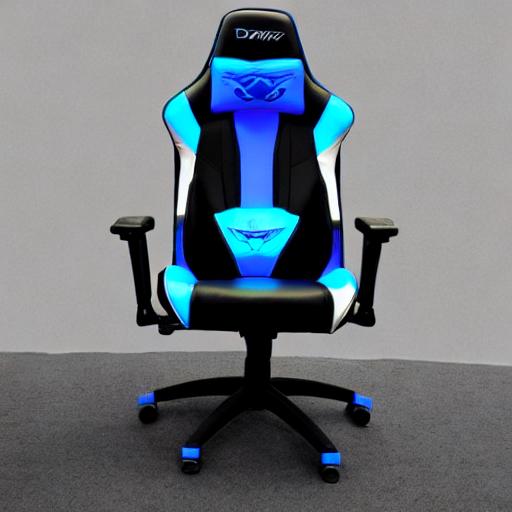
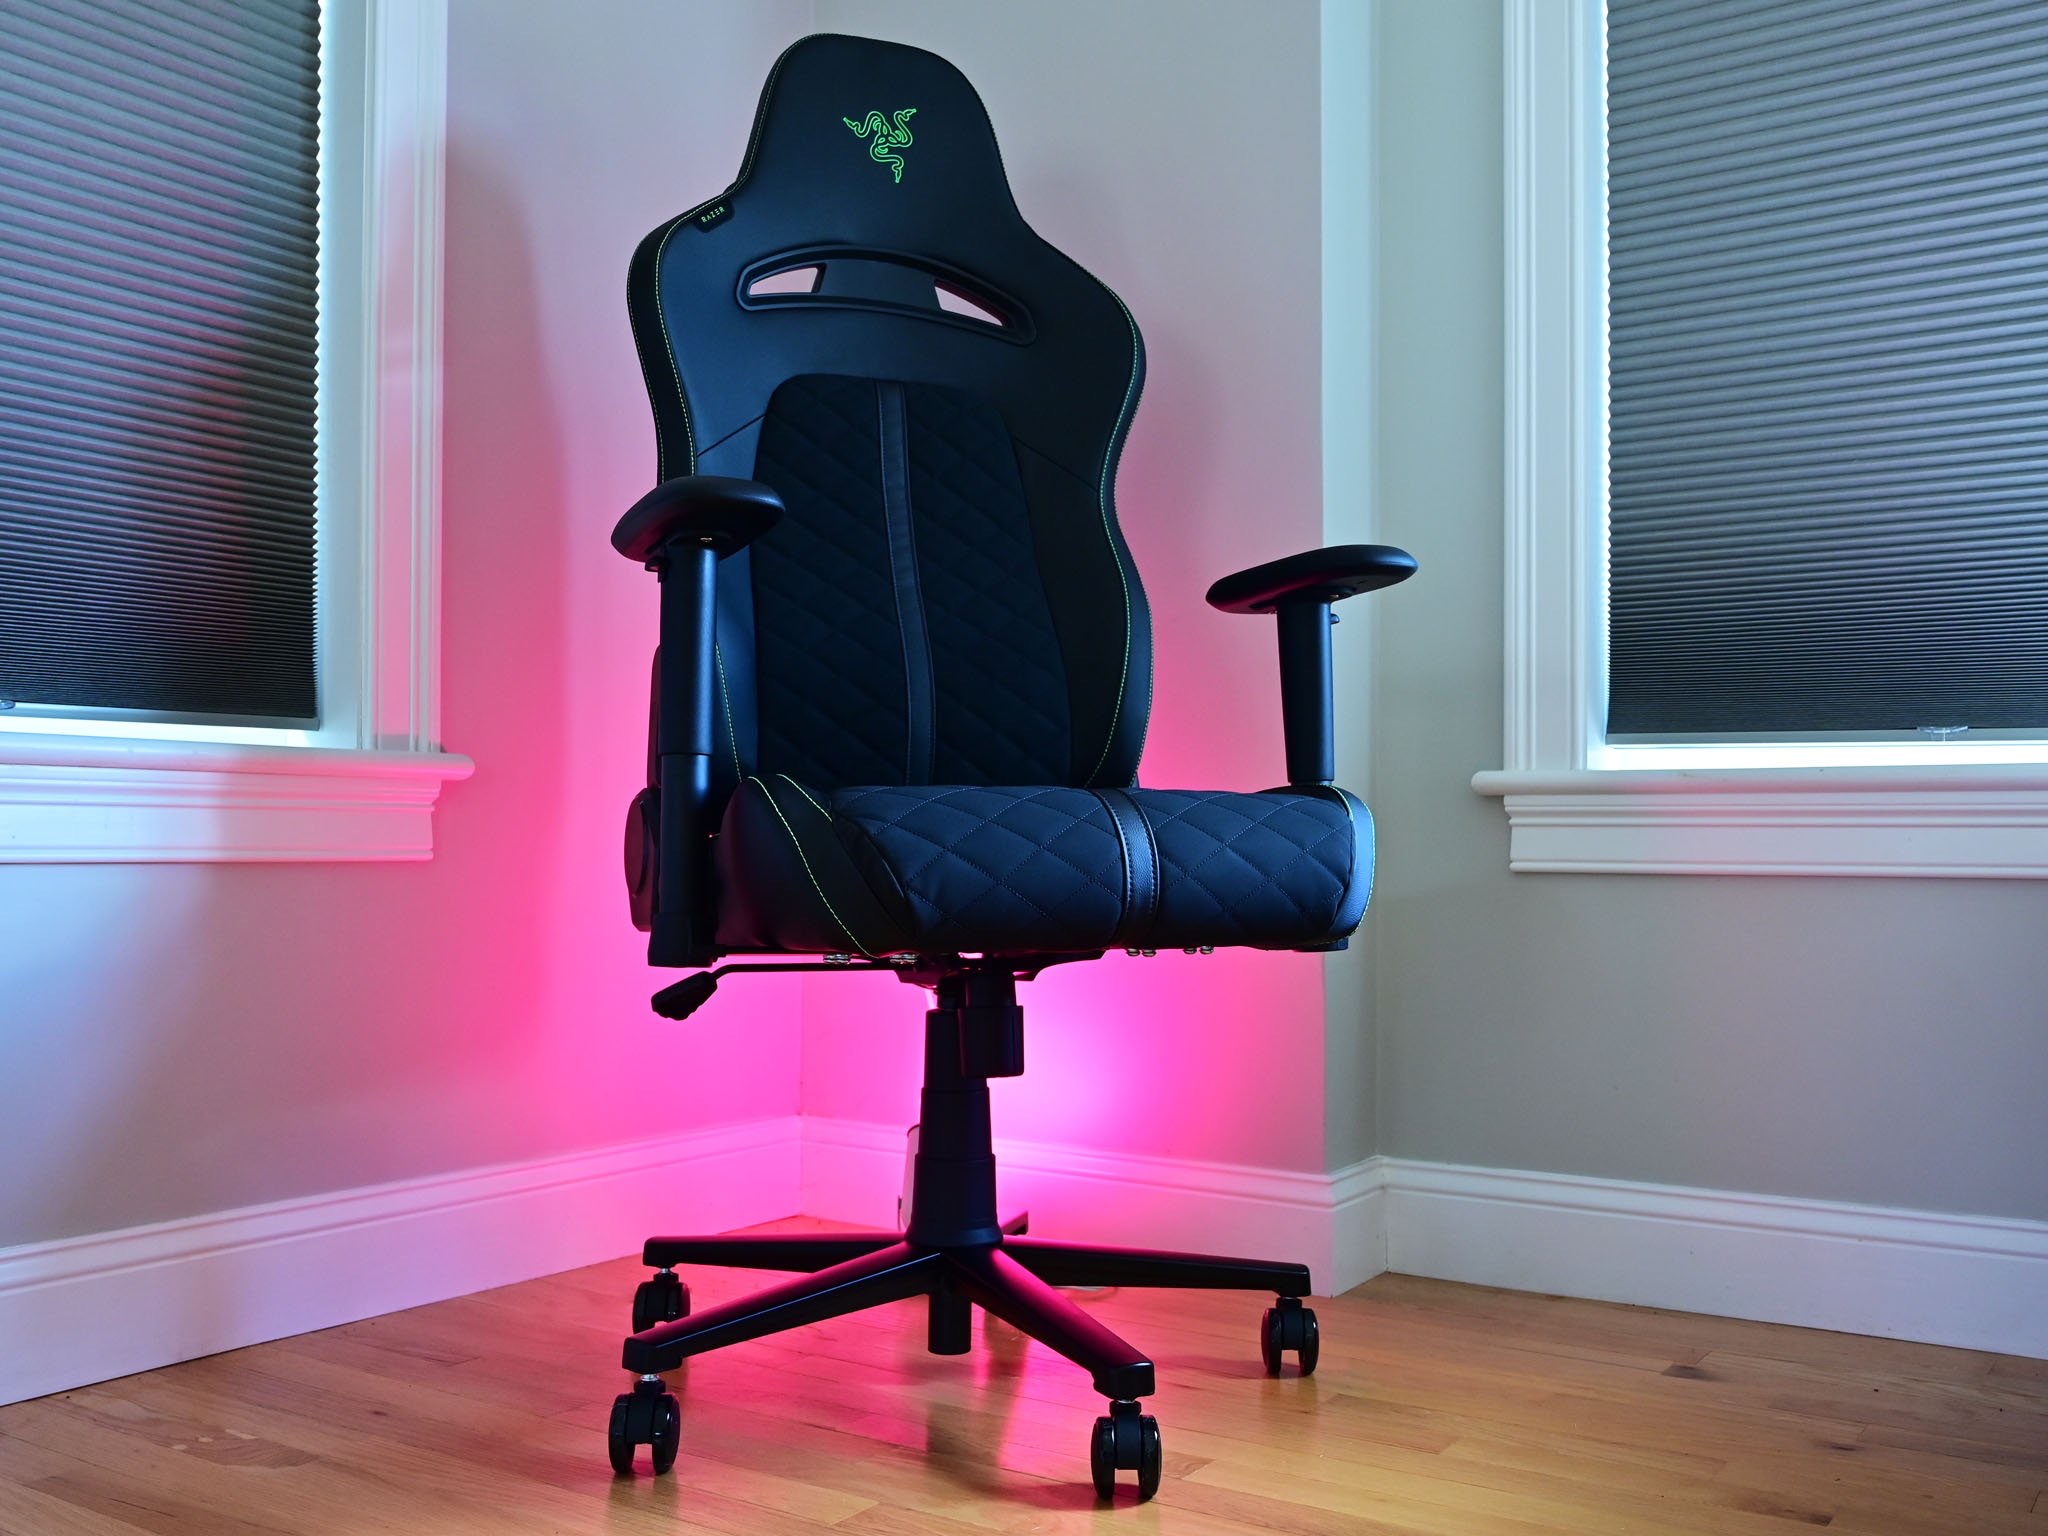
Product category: items_chair
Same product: no